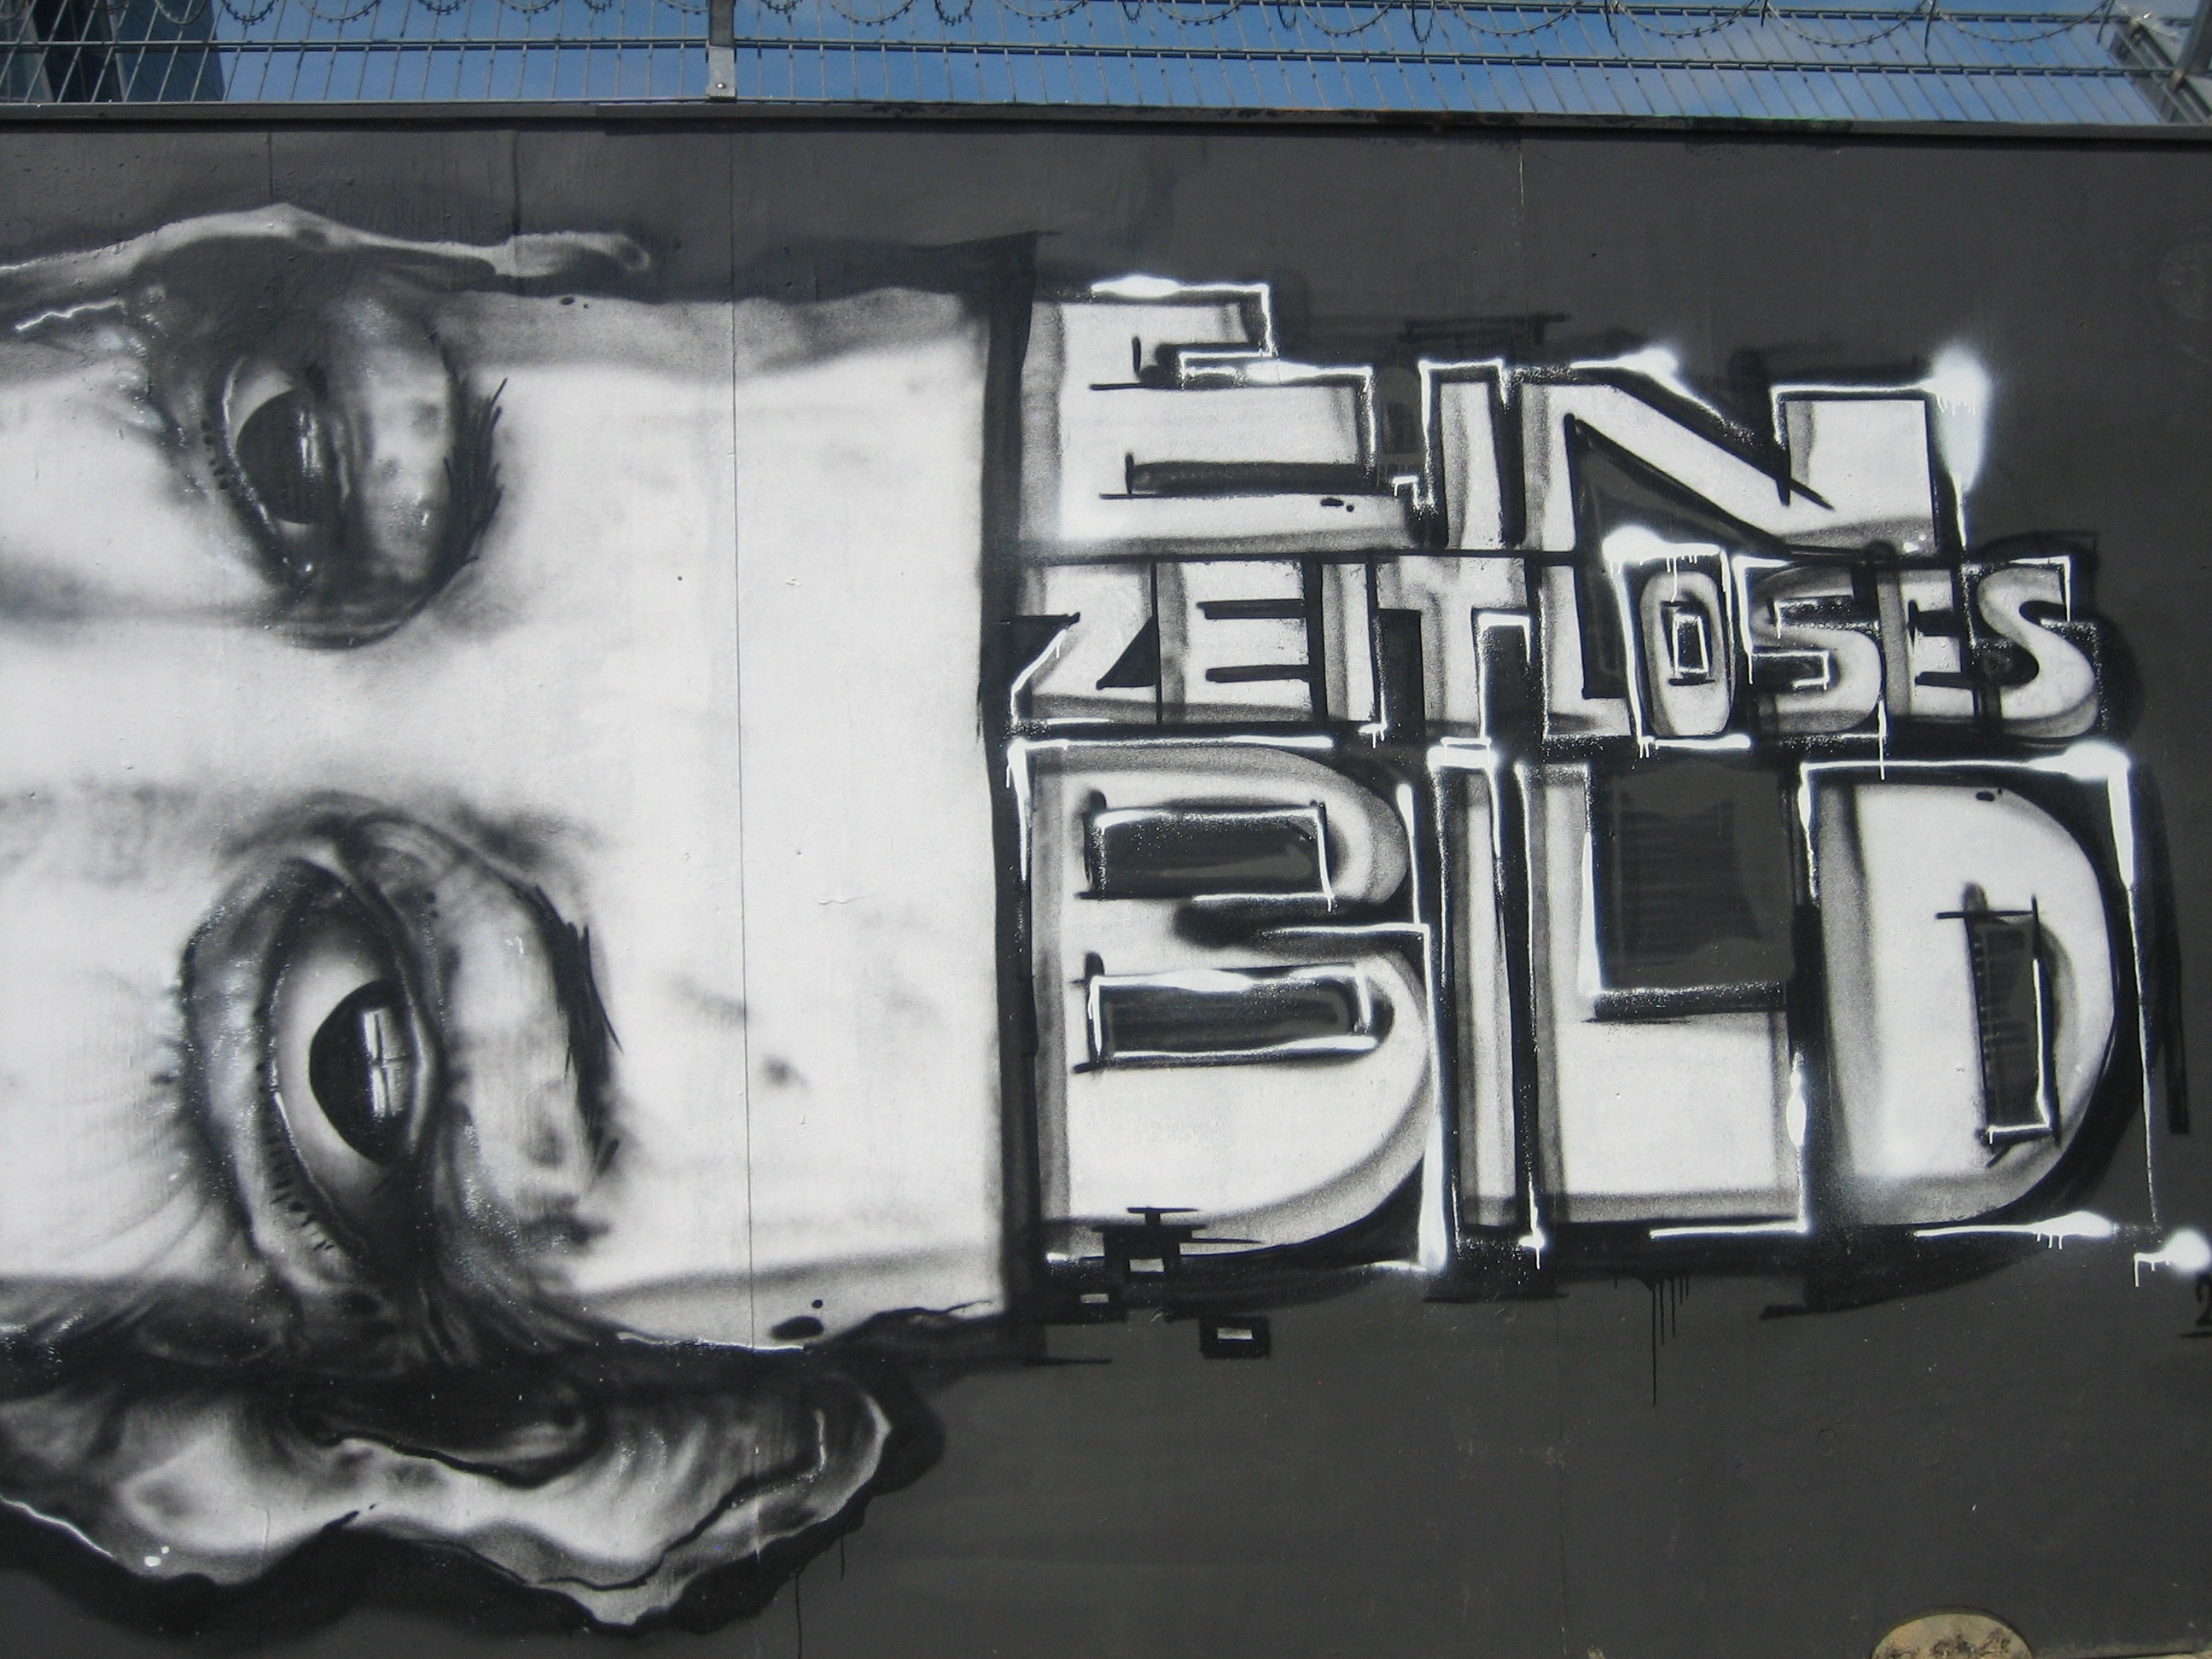
graffiti, street art, art, sketch, drawing, frankfurt, ecb, graffitti